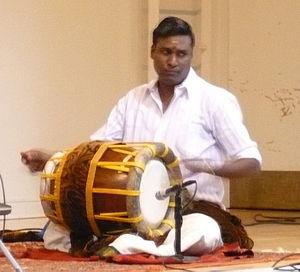
Le thavil est un tambour ancien de l'Inde du sud. C'est un instrument de musique rare qui ressemble au dhôl.